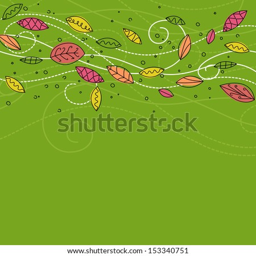
vector illustration of an autumn background with leafs